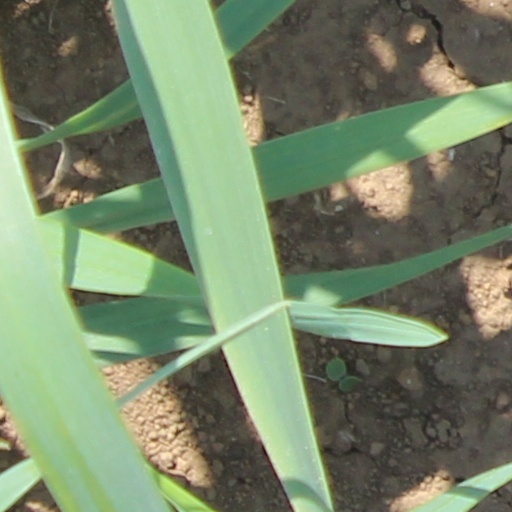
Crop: wheat